Herbert Hoover

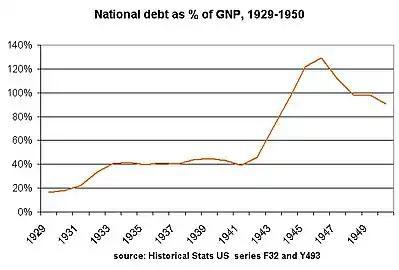
National debt as a fraction of GNP up from 20% to 40% under Hoover. From "Historical Statistics US" (1976).

Hoover saw the presidency as a vehicle for improving the conditions of all Americans by encouraging public-private cooperation—what he termed "volunteerism". He tended to oppose governmental coercion or intervention, as he thought they infringed on American ideals of individualism and self-reliance. The first major bill that he signed, the Agricultural Marketing Act of 1929, established the Federal Farm Board in order to stabilize farm prices. Hoover made extensive use of commissions to study issues and propose solutions, and many of those commissions were sponsored by private donors rather than by the government. One of the commissions started by Hoover, the Research Committee on Social Trends, was tasked with surveying the entirety of American society. He appointed a Cabinet consisting largely of wealthy, business-oriented conservatives, including Secretary of the Treasury Andrew Mellon. Lou Henry Hoover was an activist First Lady. She typified the new woman of the post–World War I era: intelligent, robust, and aware of multiple female possibilities.